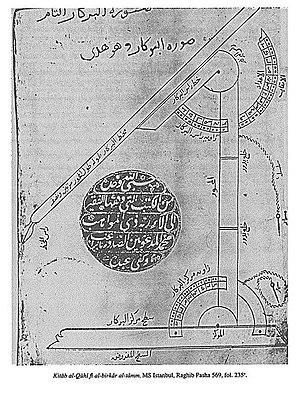
Gravure originale du compas parfait par Abū Sahl al-Qūhī
Abū Sahl Wayjan ibn Rustam al-Qūhī ou al-Kūhī est un mathématicien, physicien et astronome perse travaillant à Bagdad dans la seconde moitié du Xᵉ siècle.
Le compas parfait est un outil de construction géométrique inventé par Abū Sahl al-Qūhī, un mathématicien perse du Xᵉ siècle. Cet objet permet de tracer les coniques, c'est-à-dire les sections d'un cône de révolution par un plan : de la droite au cercle, en passant par l'hyperbole, la parabole et l'ellipse ; il n'a cependant été trouvé aucun vestige archéologique correspondant à sa description.